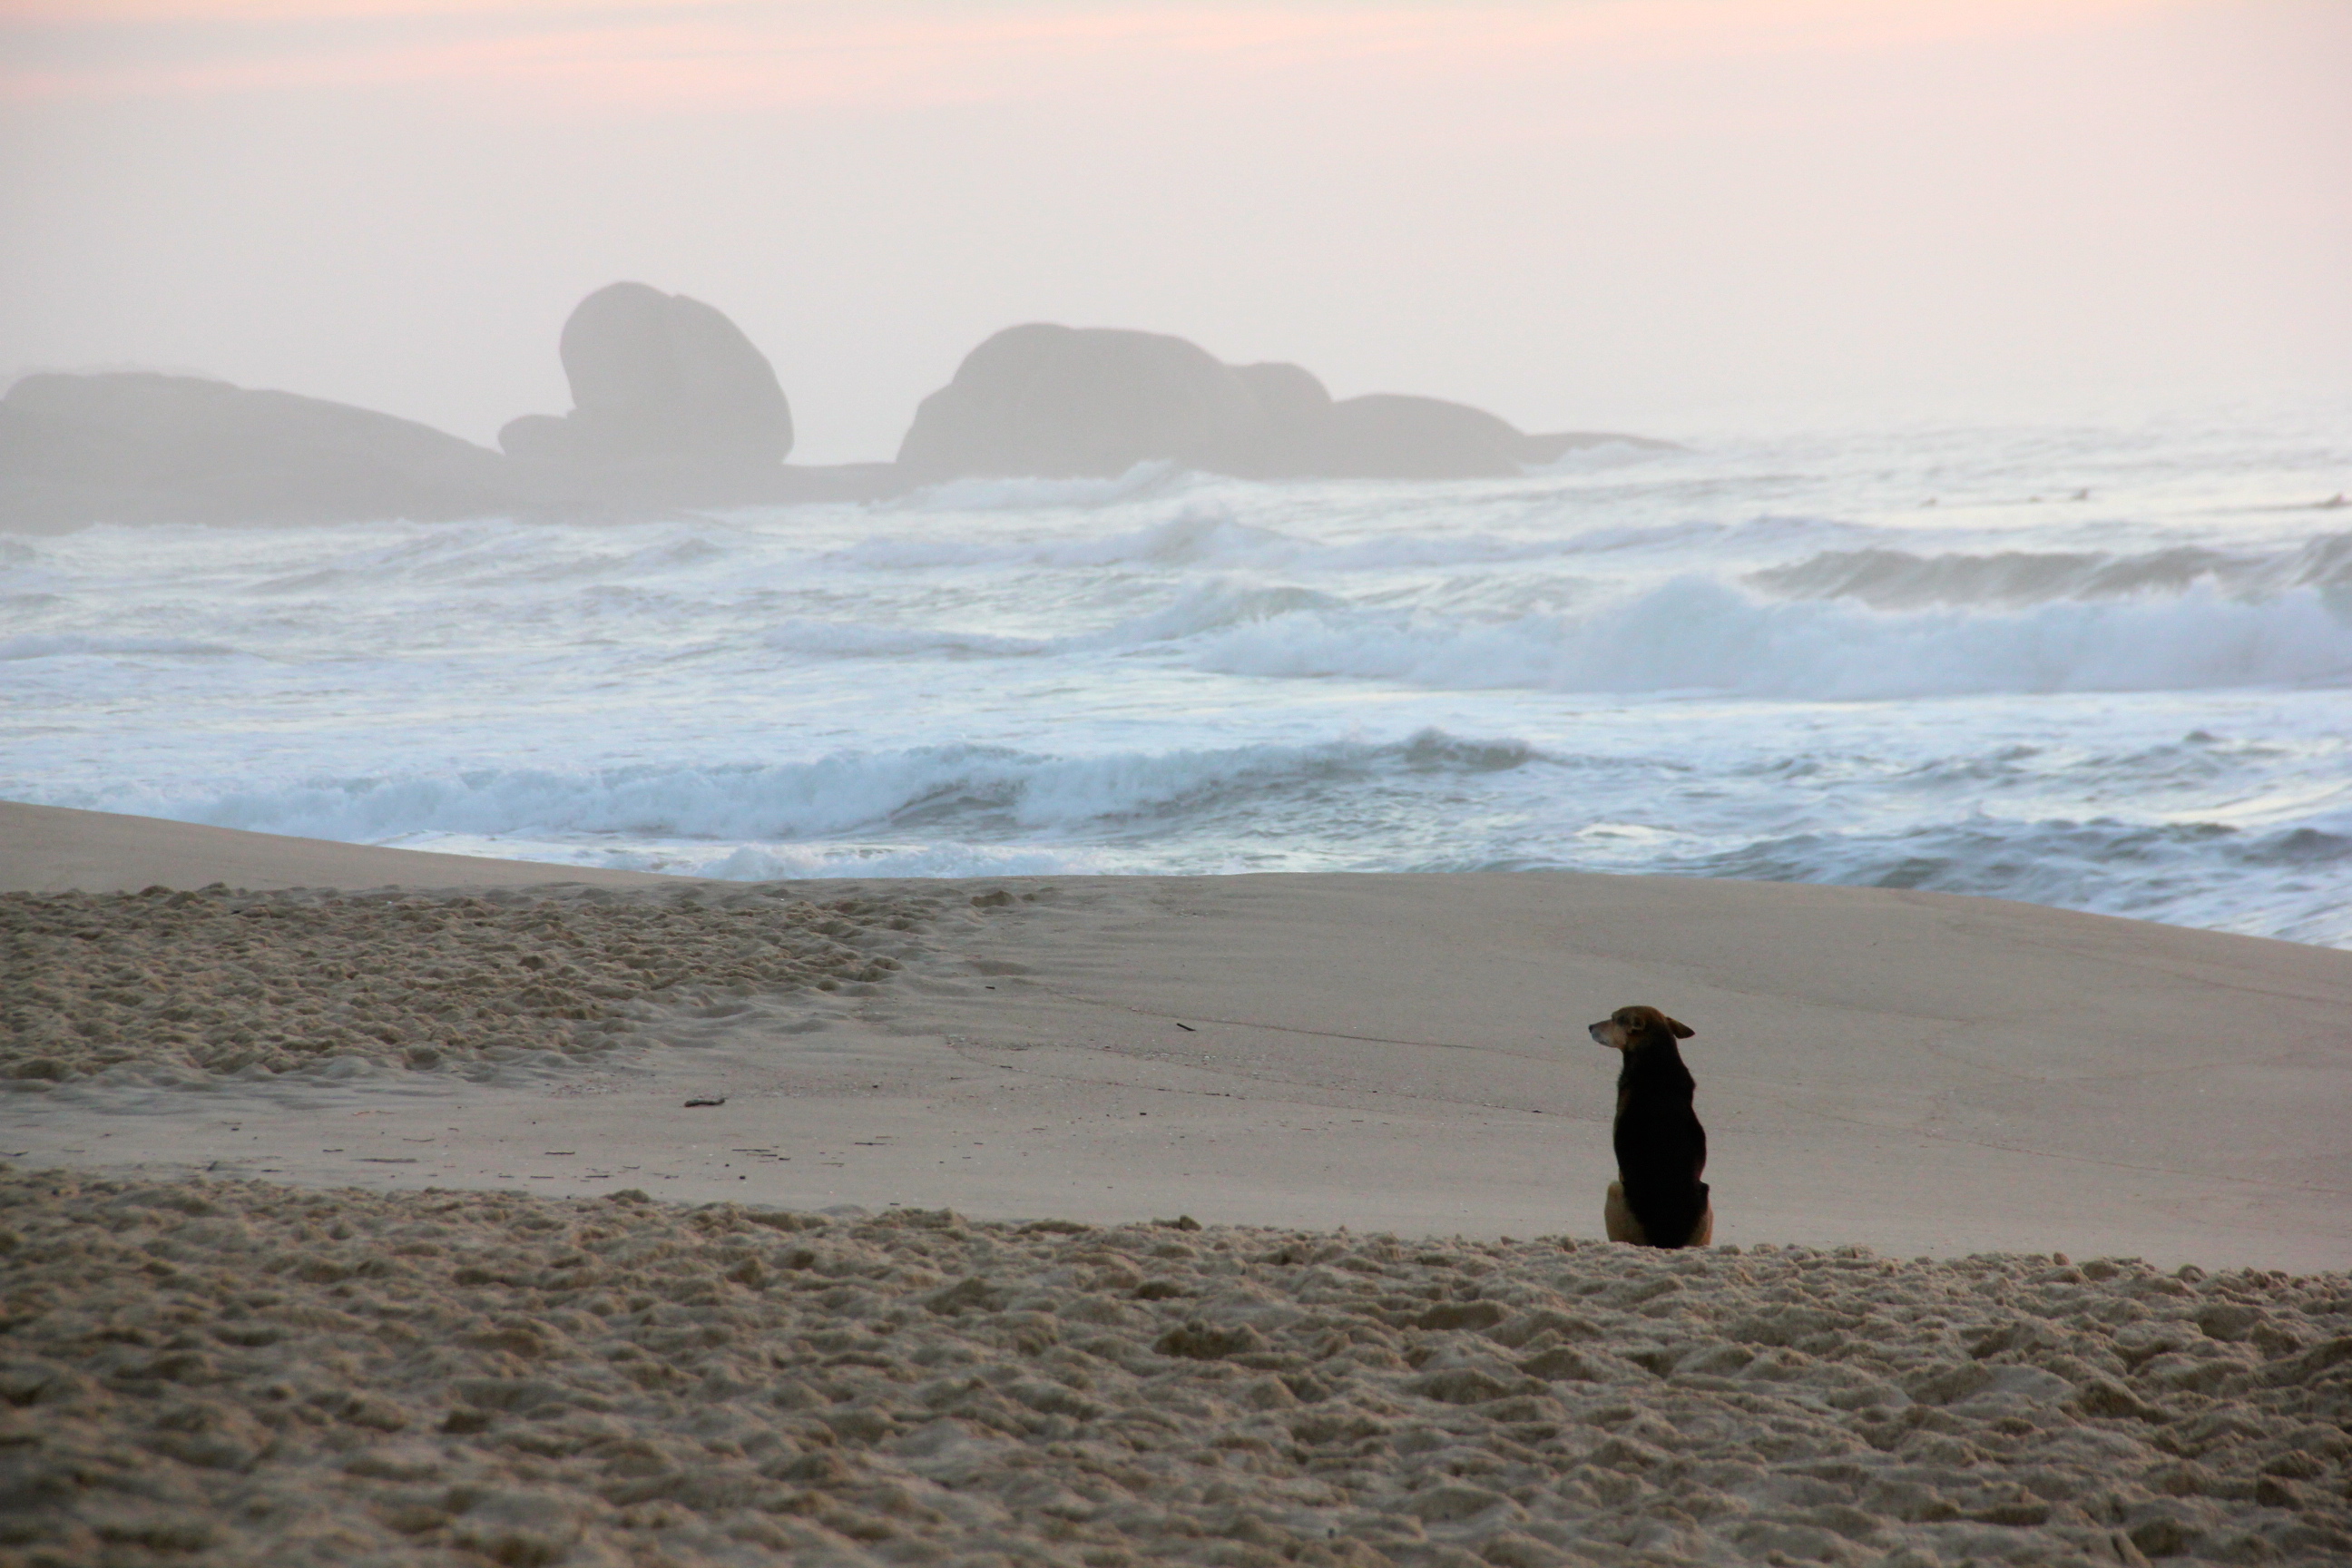
dog, sunrise, alone, beach, floripa, water, sky, vertebrate, cloud, body of water, mammal, coastal and oceanic landforms, atmospheric phenomenon, horizon, sand, lake, wind wave, landscape, morning, dusk, headland, calm, wind, shore, rock, wave, winter, coast, fun, ocean, evening, bay, tourism, tide, singing sand, sunset, reflection, vacation, tree, sound, shadow, aeolian landform, walking, sea, shoal, mudflat